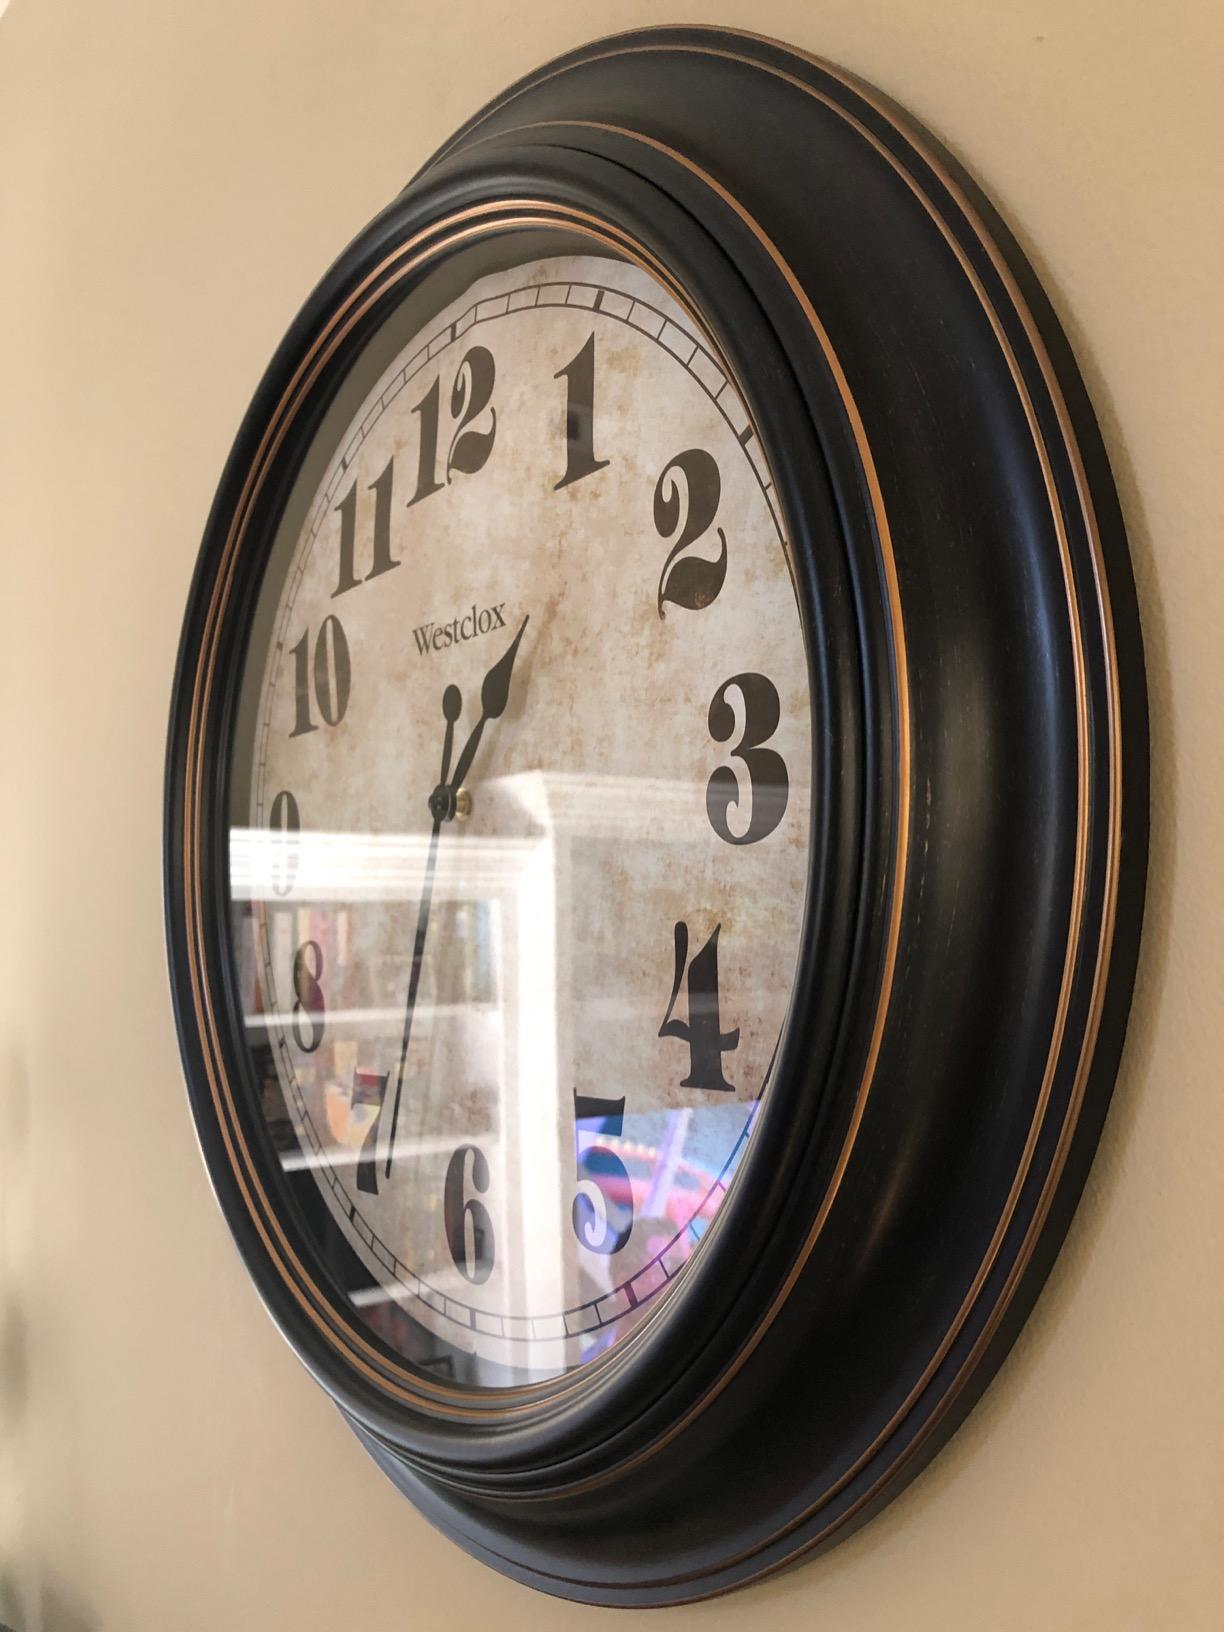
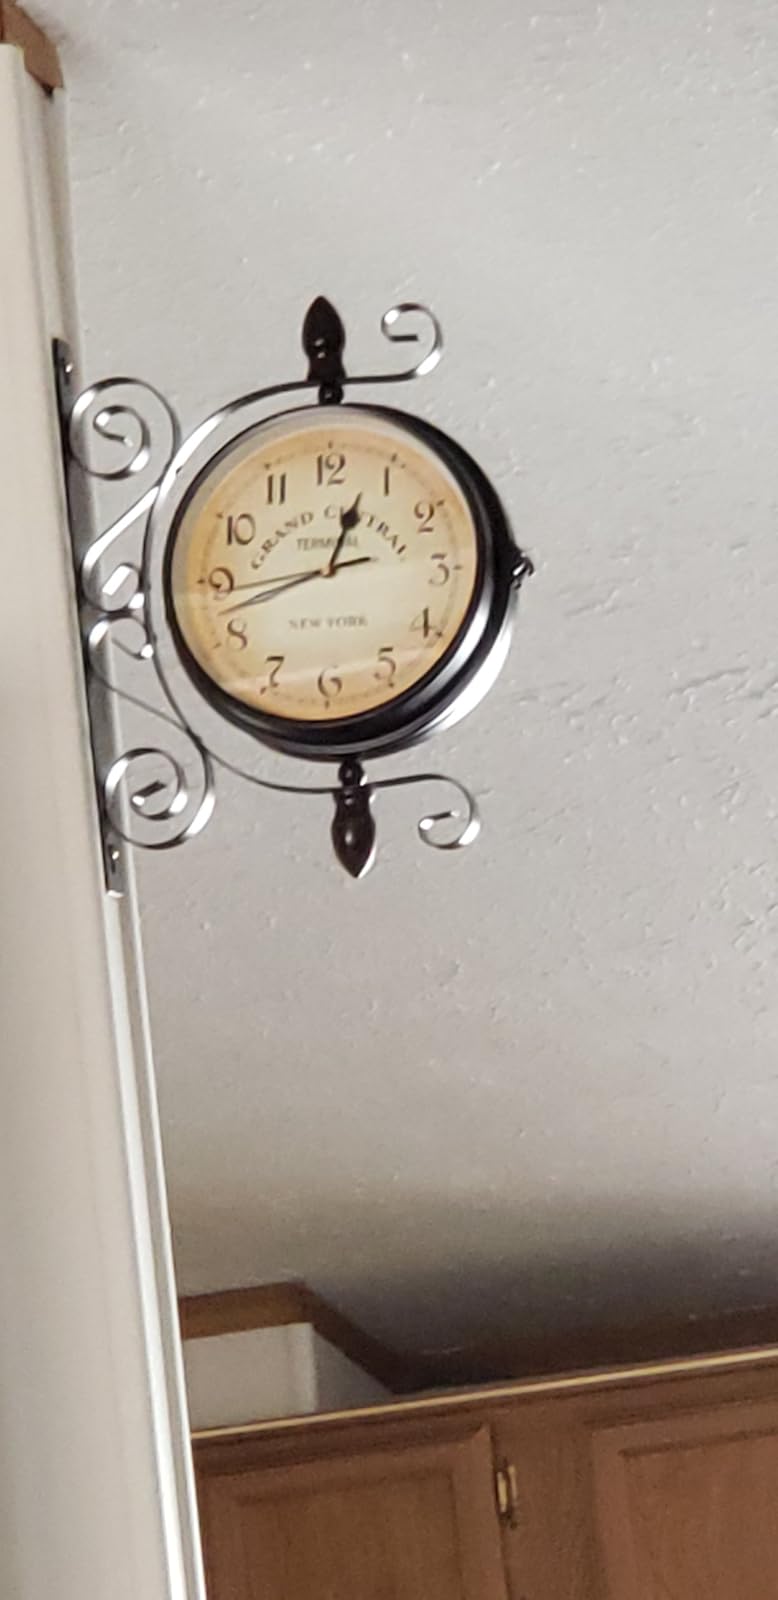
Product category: clock
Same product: no